New Garden Township, Pennsylvania

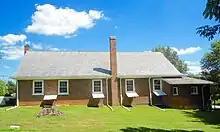
New Garden Friends Meeting in the township

Merestone was added to the National Register of Historic Places in 1995.